Mainas missions

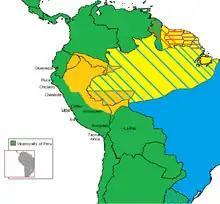
The General Command of Maynas (in mustard yellow), a district of the Viceroyalty of Peru, as it appeared . Missions were dispersed throughout this area.

Samuel Fritz served as superior of the Mainas missions from 1704–12. Fritz sought to expand the missions further outwards, which provoked trouble with Portuguese slave traders.